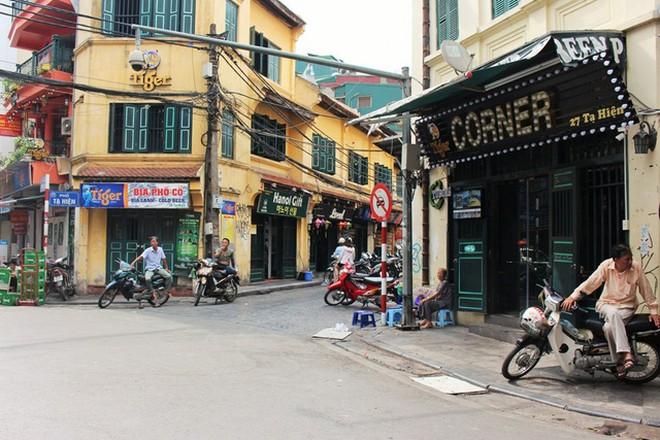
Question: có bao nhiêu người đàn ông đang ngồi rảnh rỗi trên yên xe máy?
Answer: có ba người đàn ông đang ngồi rảnh rỗi trên yên xe máy